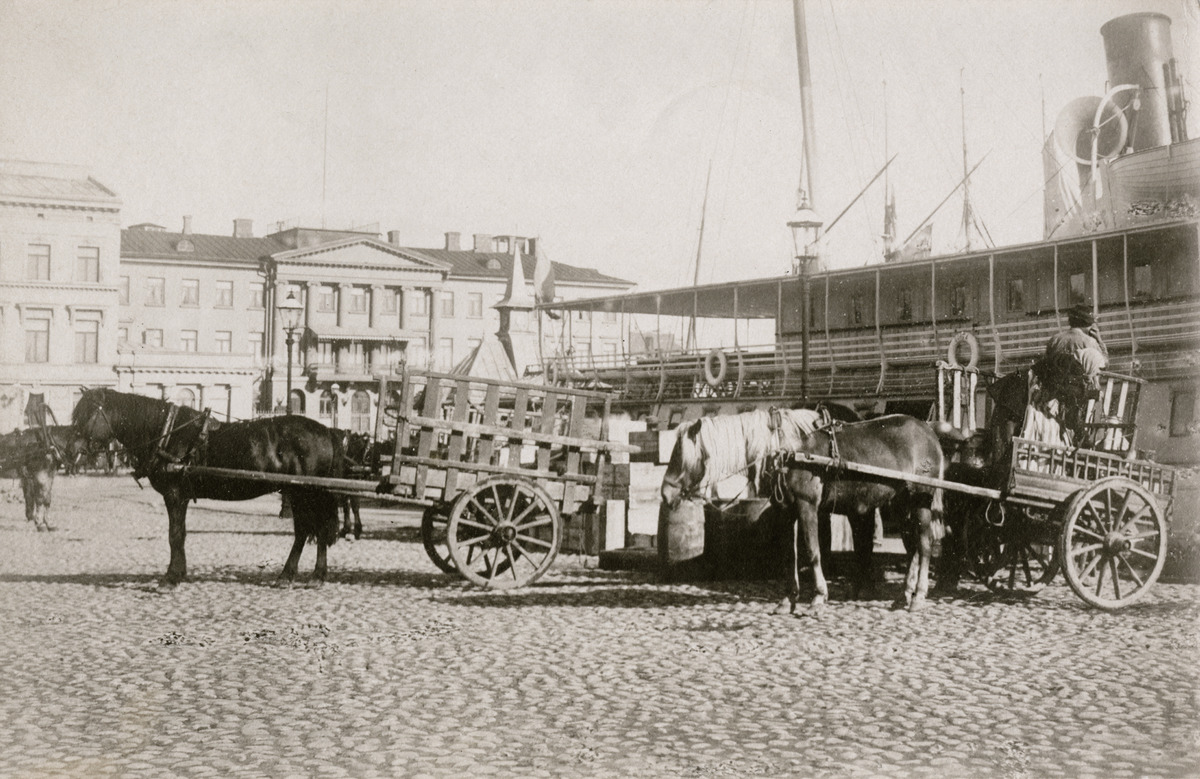
Kauppatori, Keisariluodonlaituri
sisällön kuvaus: Kauppatori, Keisariluodonlaituri. Laivan lastaus- ja purkamistöitä. mustavalkoinen
Ajankohta: kuvausaika 1900 -luvun alku
Paikka: Suomi, Uusimaa, Helsinki, Kaartinkaupunki Helsinki, Kauppatori
Aiheet: torit, satamat, vesikulkuneuvot laivat veneet, rannat, kuormaus, purkaminen